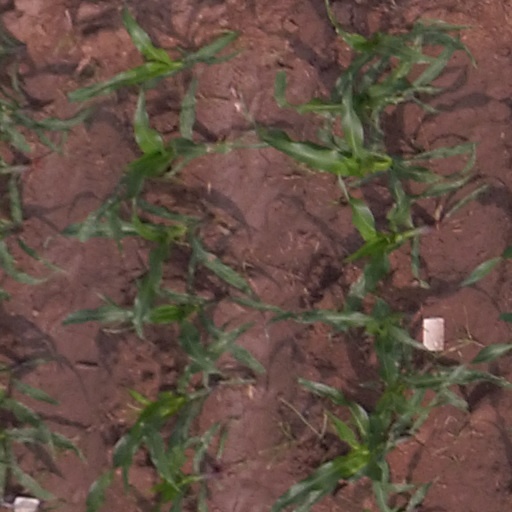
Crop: maize; corn